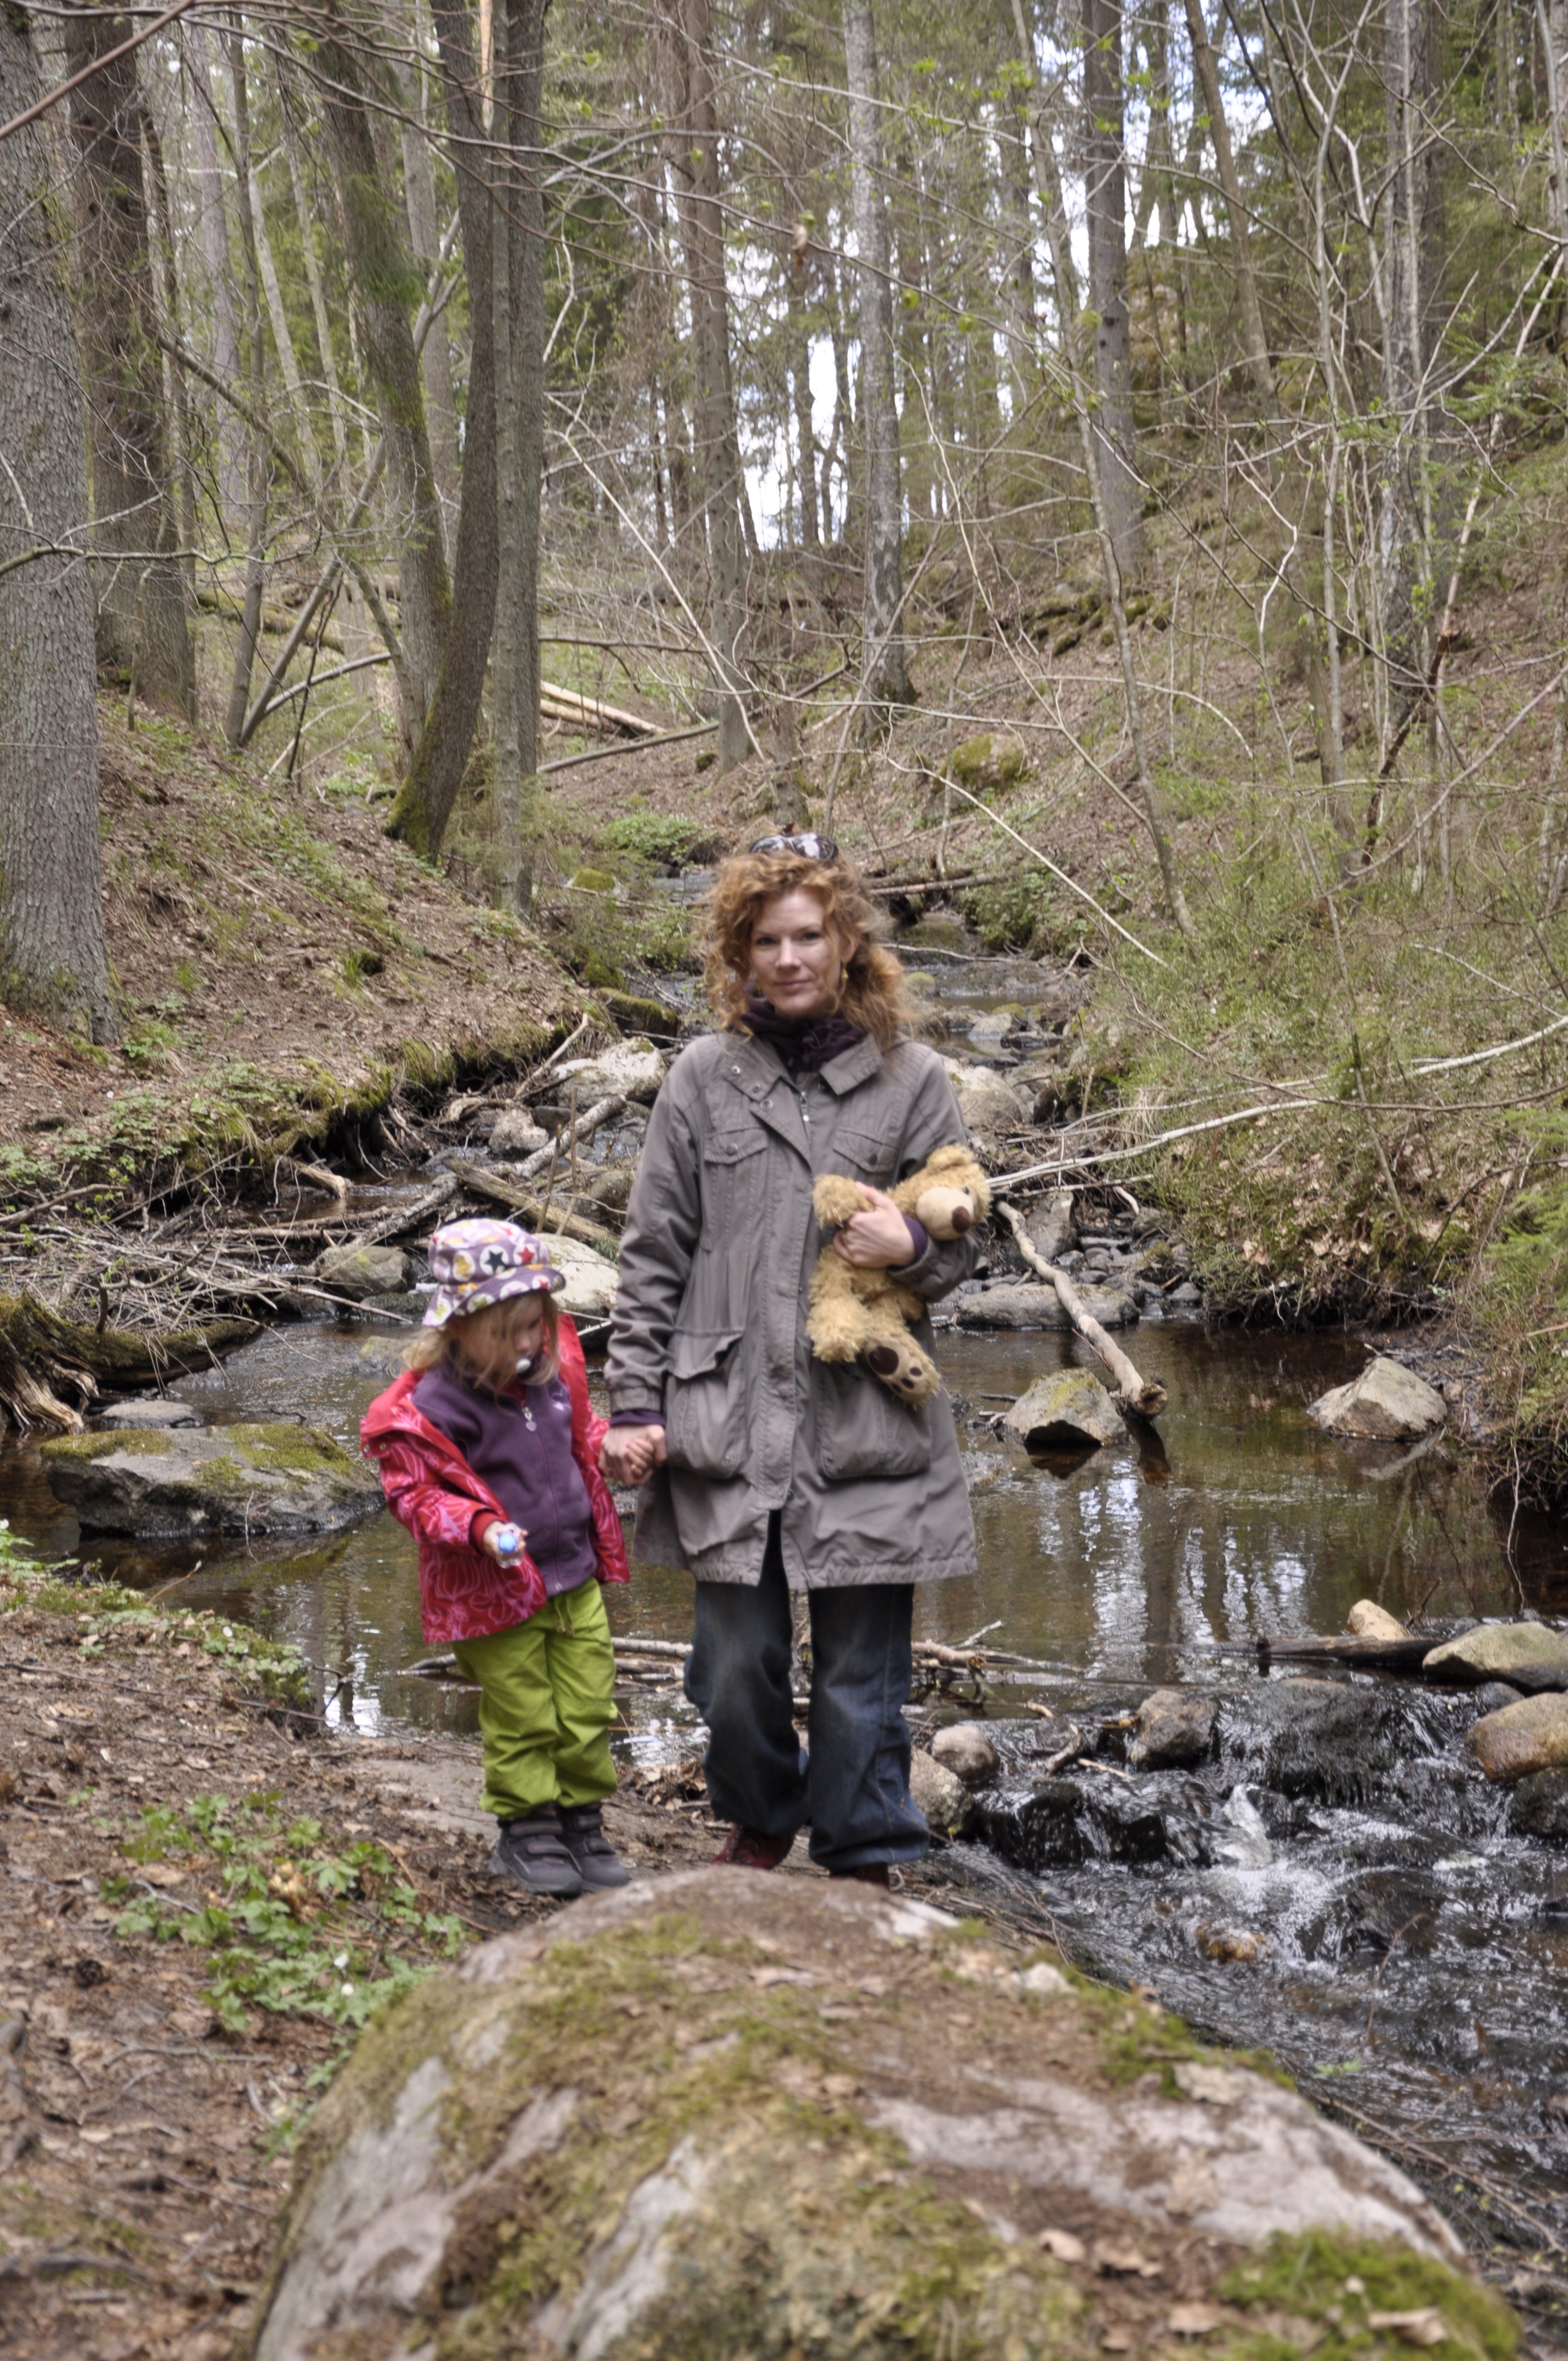
nature, forest, wilderness, walking, trail, adventure, stream, children, mother, woodland, water courses